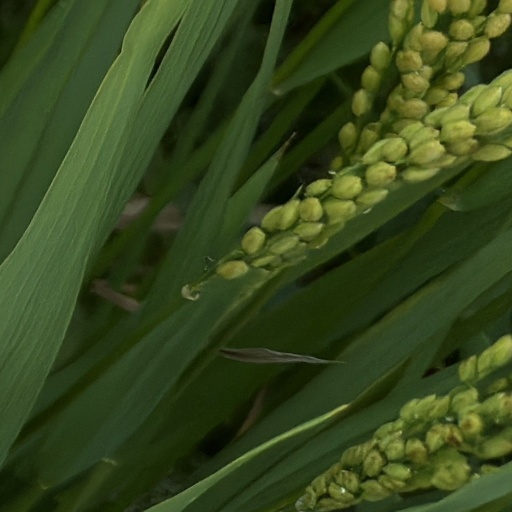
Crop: rice